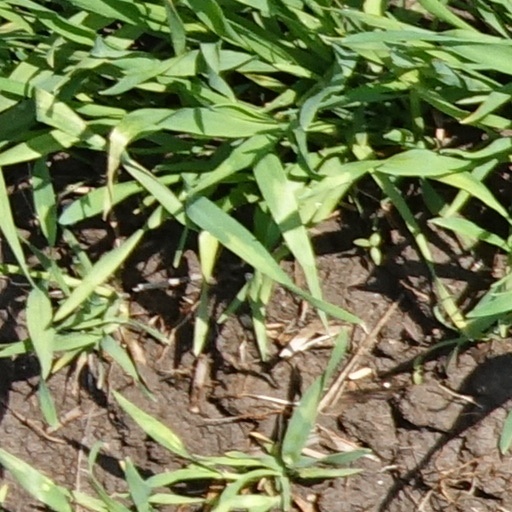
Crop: wheat